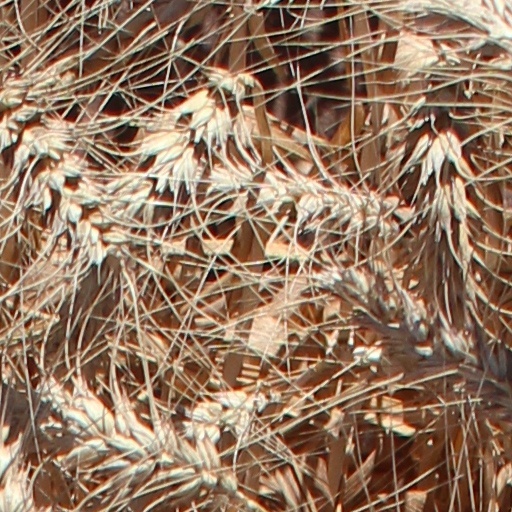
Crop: wheat